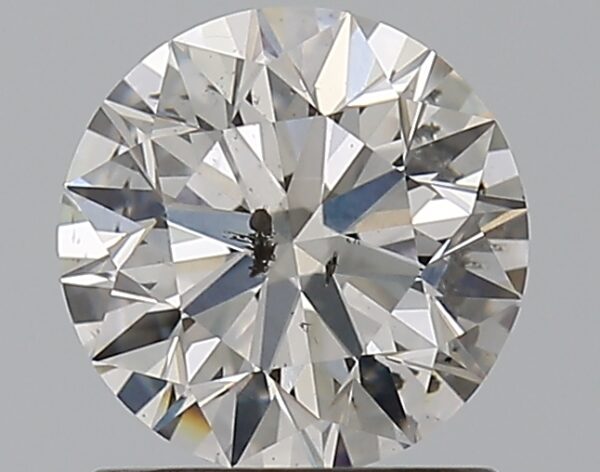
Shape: round
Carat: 1.01
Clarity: SI2
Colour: G
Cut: EX
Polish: EX
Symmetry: EX
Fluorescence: N
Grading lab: IGI
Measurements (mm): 6.41 x 6.38 x 3.98